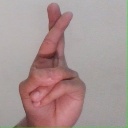
अक्षर: र